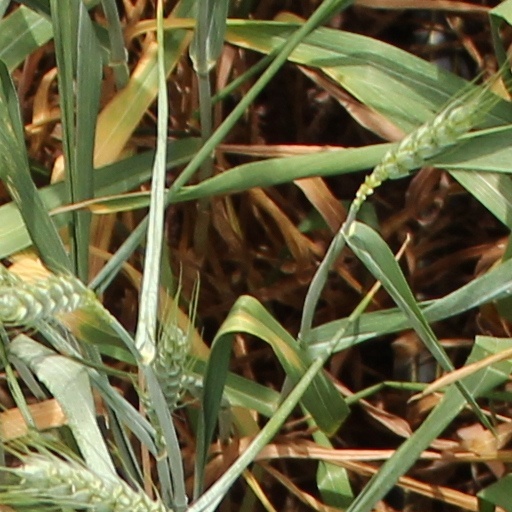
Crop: wheat